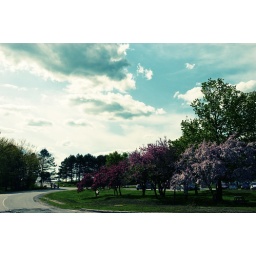
soft clouds wait like floating houses in the sky